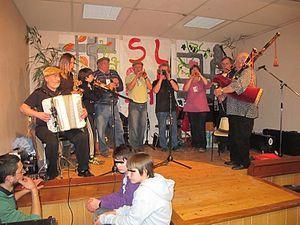
Re an Are
Georges Cadoudal est un sonneur de biniou-braz né à Magoar en 1929. Avec Étienne Rivoallan, ils formèrent un couple de sonneurs qui participa activement au renouveau de la musique bretonne d'après-guerre. Membre fondateur du bagad Bourbriac, il en est le pen-soner de 1953 à 1964.